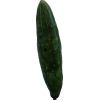
Label: Cucumber 3